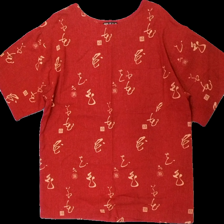
View: front
Type: T-shirt
Category: Ladies
Brand: Not in the list
Brand text on label: ?
Colors: Red, Beige
Material: 68% cotton 32% viscose
Pattern: Geometric print
Cut: Regular
Season: All
Damage location: middle center
Damage 2 location: middle left
Damage 3 location: middle right
Price range: 50-100
Recommended usage: Reuse
Description: röd t-shirt med kinesiska(?) tecken på